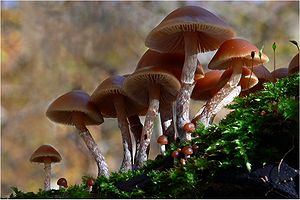
Giftige svampe / De giftigste svampe
Der findes ca. 600 danske svampearter, hvor hatten er af en størrelse, der kan friste ukyndige til at spise dem. Af disse er ca. 30 arter giftige svampe. 3 af disse er dødeligt giftige og yderligere ca. 10 kan forårsage alvorlige symptomer.